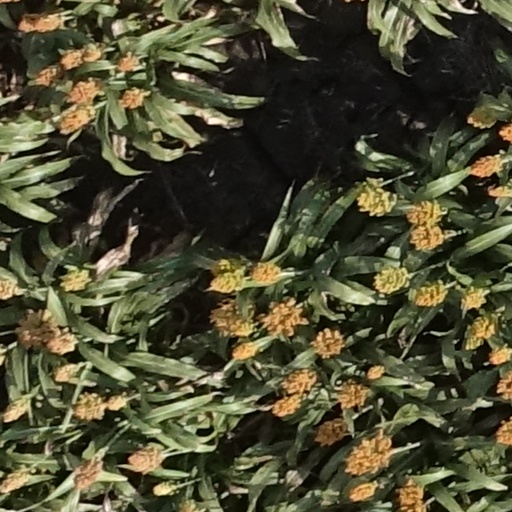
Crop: sorghum